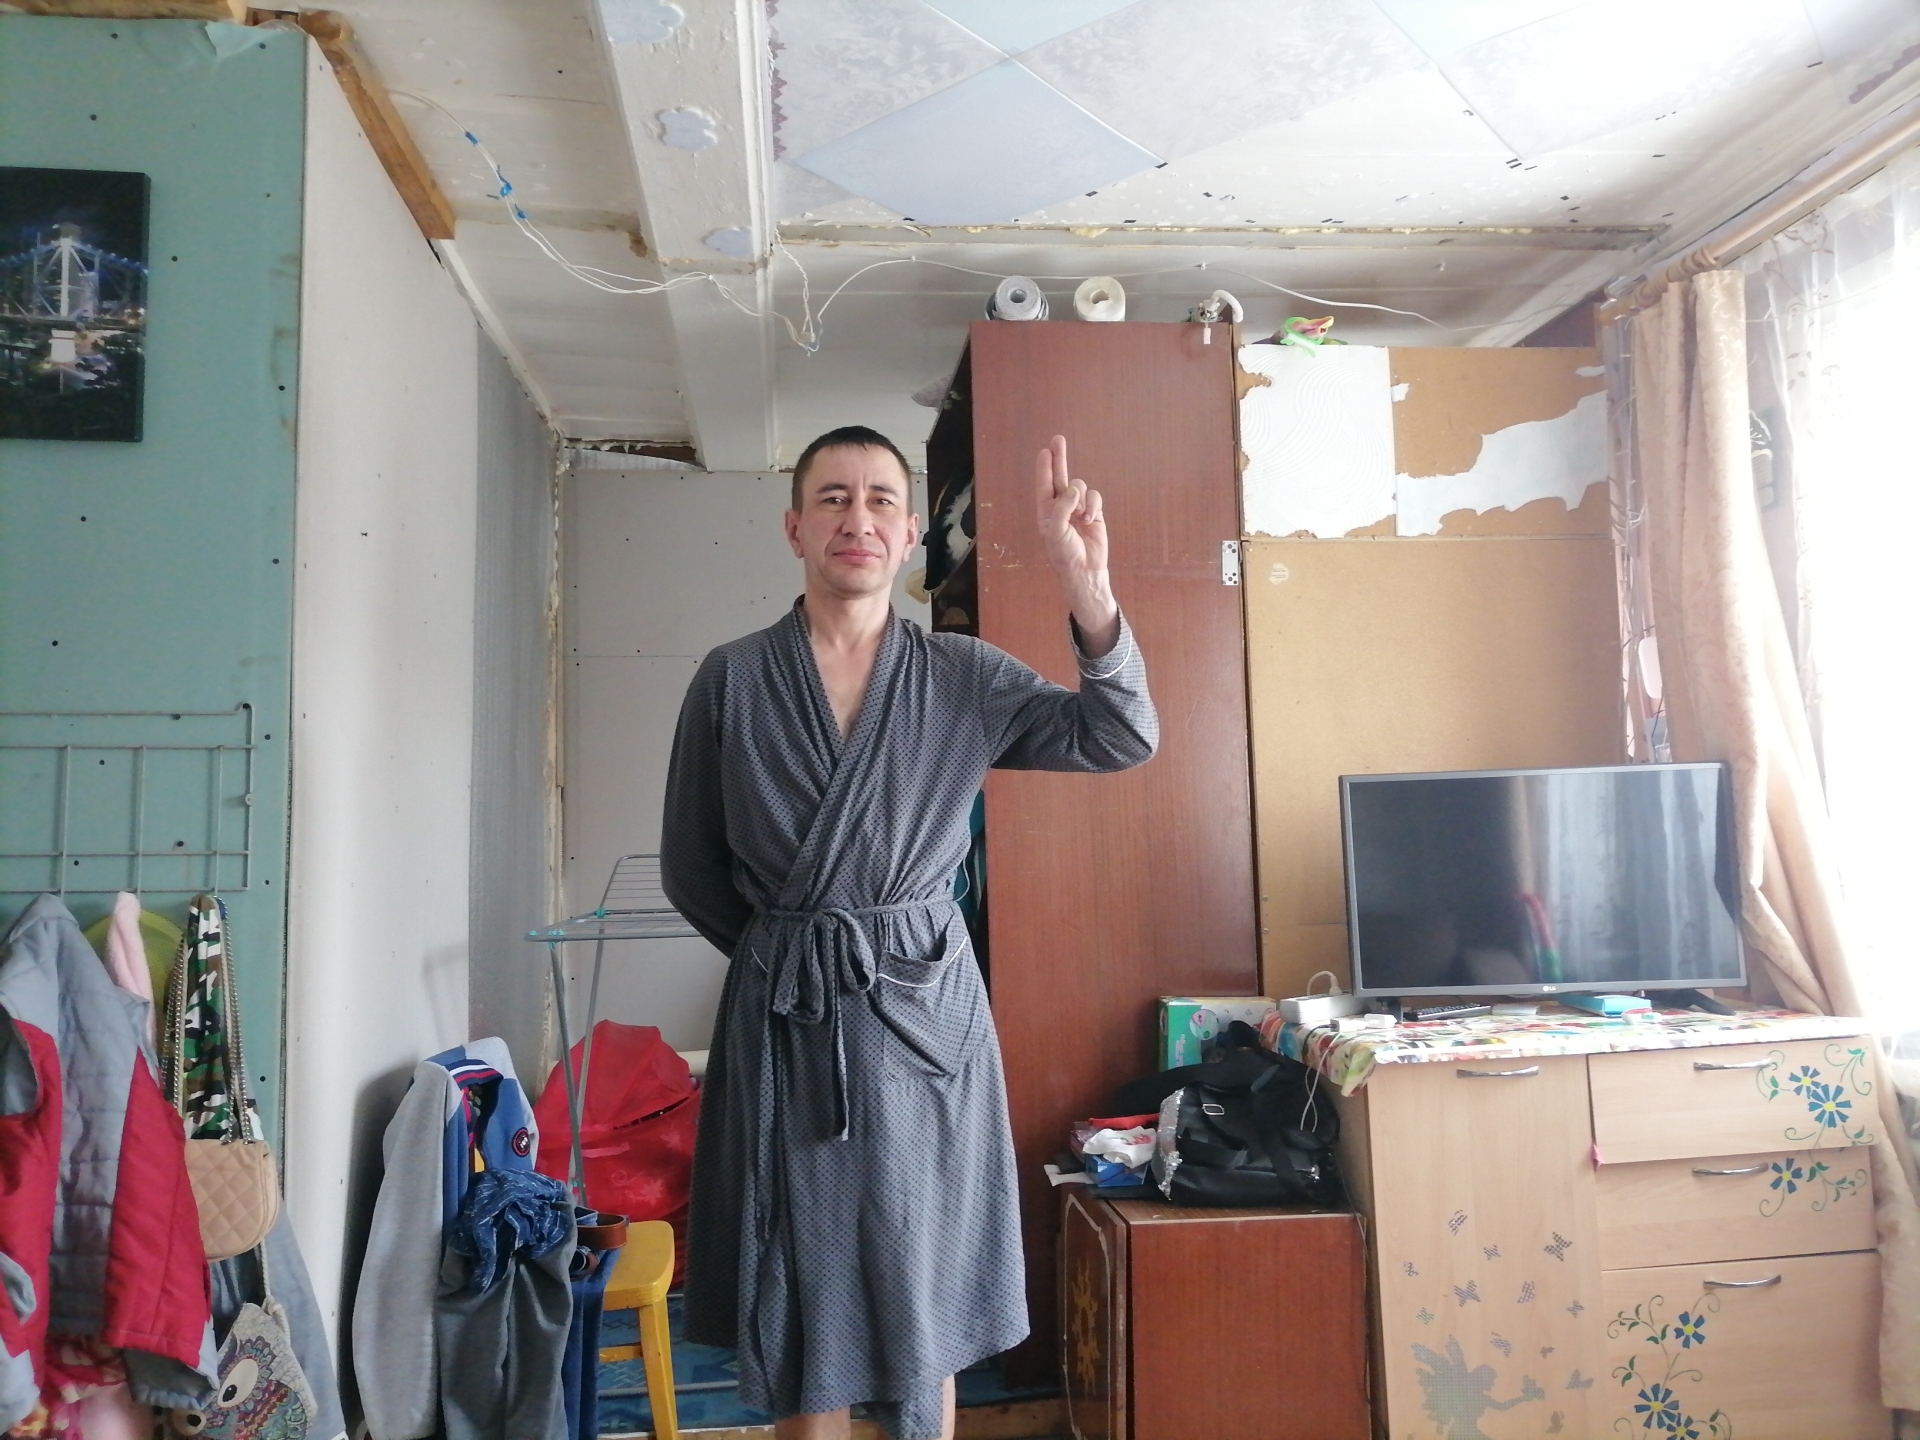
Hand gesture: two_up